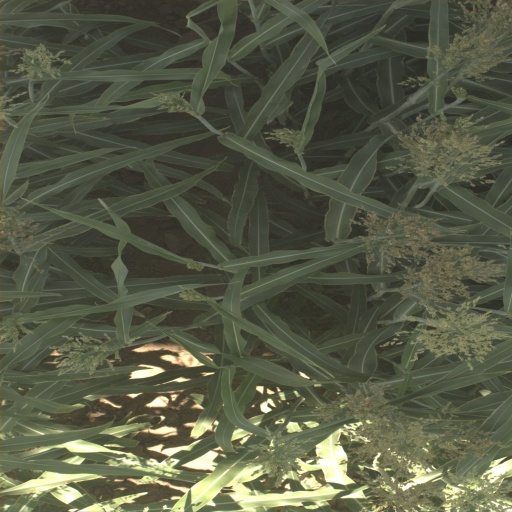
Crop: sorghum